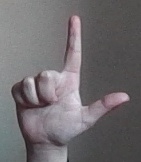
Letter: laam